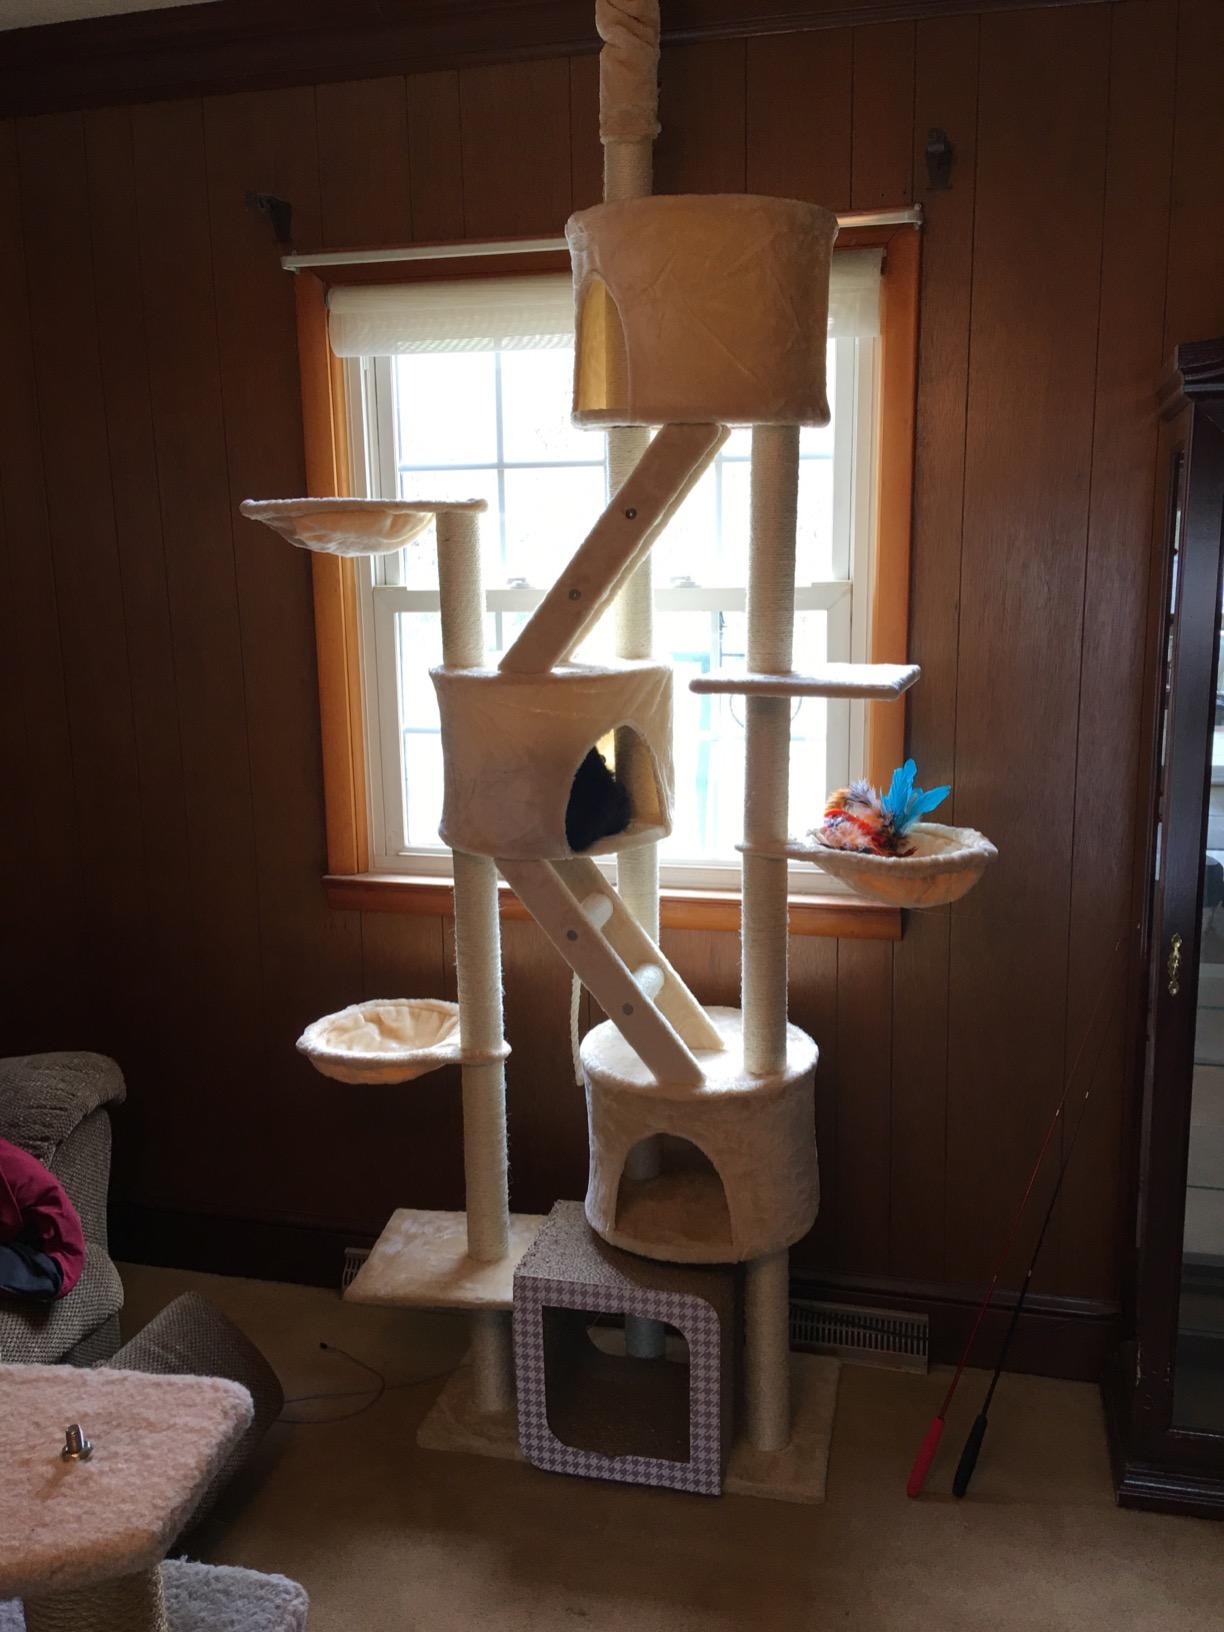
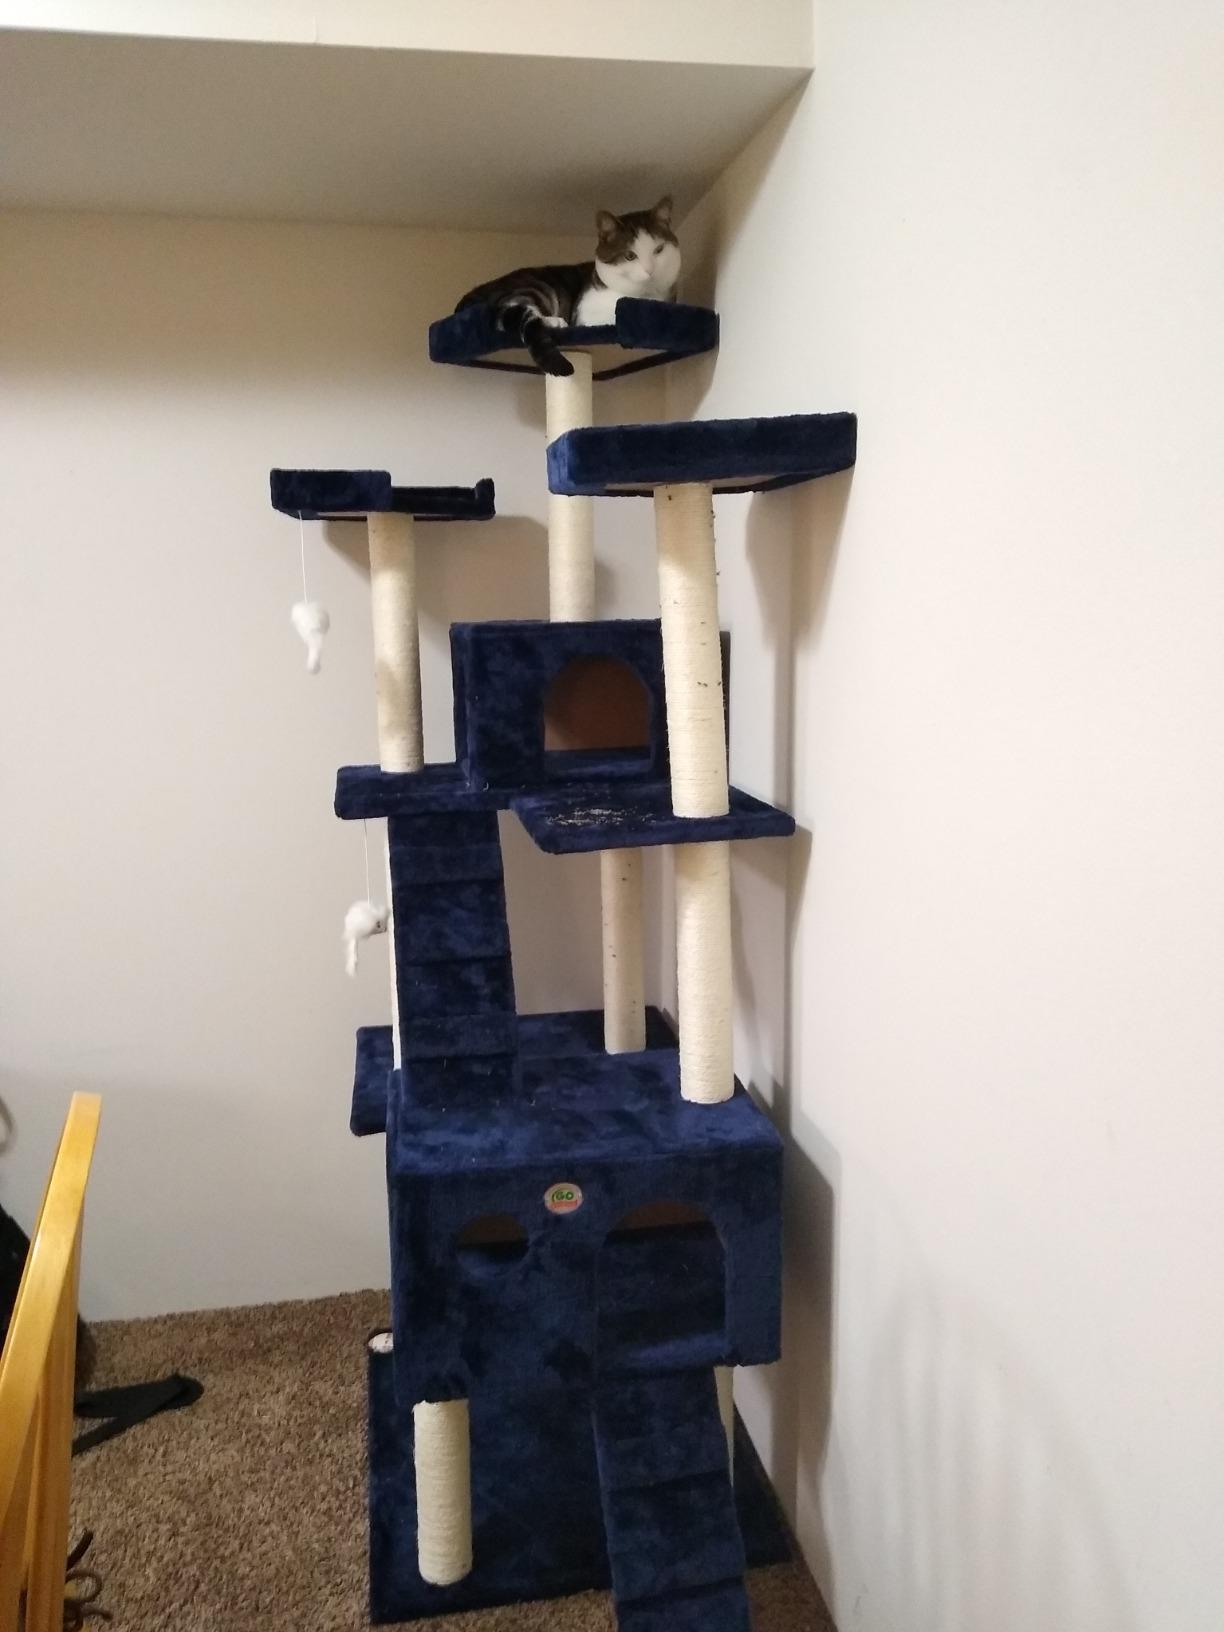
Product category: items_cat tree
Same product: no